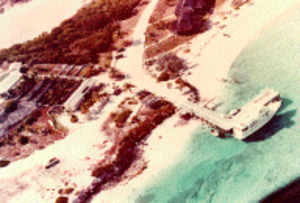
Pablo Escobar, né le 1ᵉʳ décembre 1949 à Rionegro, Antioquia, Colombie, et mort le 2 décembre 1993 à Medellín, Colombie, est un célèbre trafiquant colombien de cocaïne. À la tête du cartel de Medellín, il a été l'un des principaux barons de la drogue dans les années 1980. Son cartel, au sommet de son activité, fournit environ 80 % de la cocaïne consommée aux États-Unis, pour un chiffre d'affaires annuel de 21,9 milliards de dollars. Souvent appelé « le roi de la cocaïne », il est le criminel le plus riche de l'Histoire, avec au début des années 1990 une fortune nette connue de 30 milliards de dollars, ce qui fait de lui un des hommes les plus riches au monde à cette époque.
Norman's Cay est une petite île des Bahamas, située dans les Îles Exumas et a servi de quartier général à l'opération de trafic de drogue de Carlos Lehder entre 1978 et 1982.